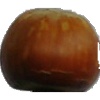
Label: Nut Forest 1